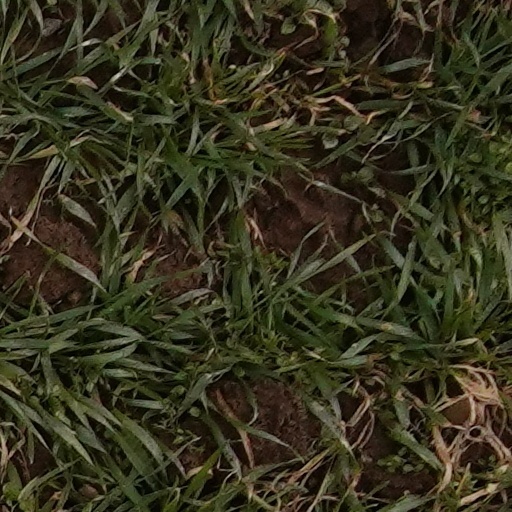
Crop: wheat